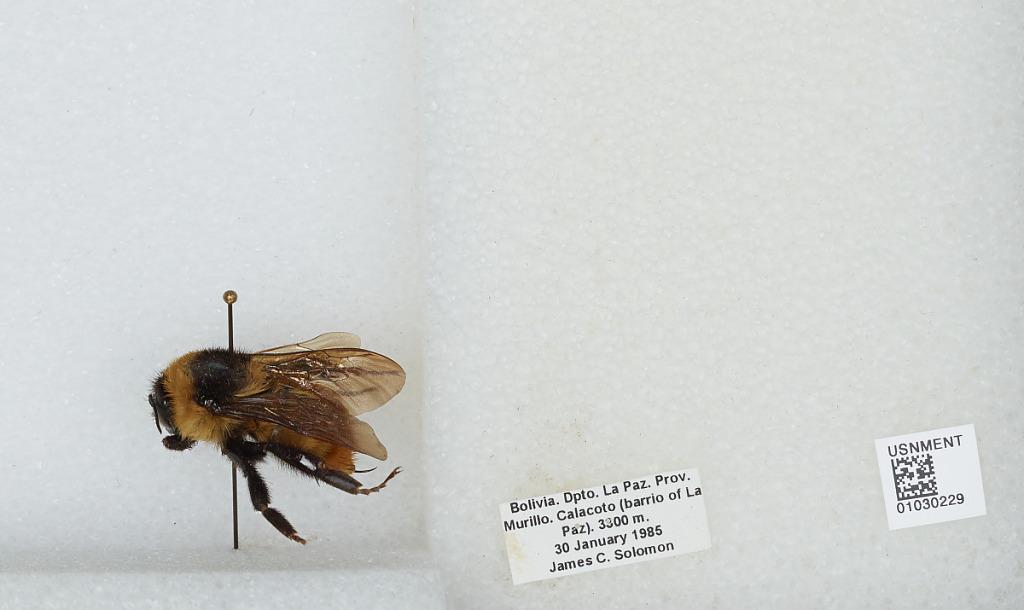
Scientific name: Bombus (Megabombus) opifex Smith
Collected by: J. Solomon
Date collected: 1985-1-30
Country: Bolivia
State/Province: La Paz
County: Pedro Domingo Murillo
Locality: Murillo. Calacoto (barrio of La Paz)